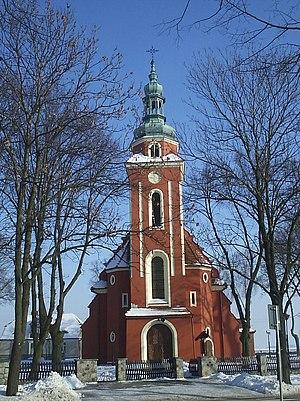
Zimnowoda est un village polonais de la gmina de Borek Wielkopolski dans la powiat de Gostyń de la voïvodie de Grande-Pologne dans le centre-ouest de la Pologne.